Foreign support of Finland in the Winter War

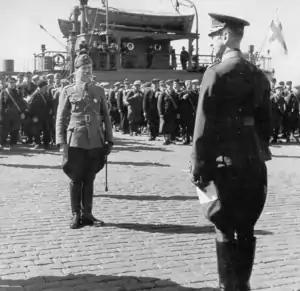
Hungarian volunteers leaving from Finland after the Winter War.

1,010 Danes volunteered to fight for Finland. Most were stationed in Oulu and never saw combat. An exception were Danish pilots that were stationed at various air bases. Among these were two marine pilots that deserted to join Finland, one of which was killed after having shot down four Soviet planes. A total of 4 Danes were killed - 3 of them pilots.